Stadler GTW

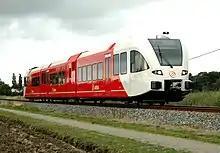
Arriva train in Bunde

The multinational transport company Arriva uses the diesels on the lines: Leer (Germany)Groningen, Delfzijl–Groningen, Leeuwarden–Groningen, Roodeschool/Eemshaven–Sauwerd, Veendam–Zuidbroek, Leeuwarden–Stavoren, LeeuwardenHarlingen Haven. From December 2012, Arriva is also using diesel GTW's on Tiel-Arhnem, Arnhem–Winterswijk, Winterswijk–Zutphen and Zutphen–Apeldoorn.